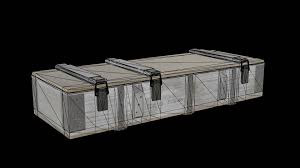
Label: Self Propelled Artillery